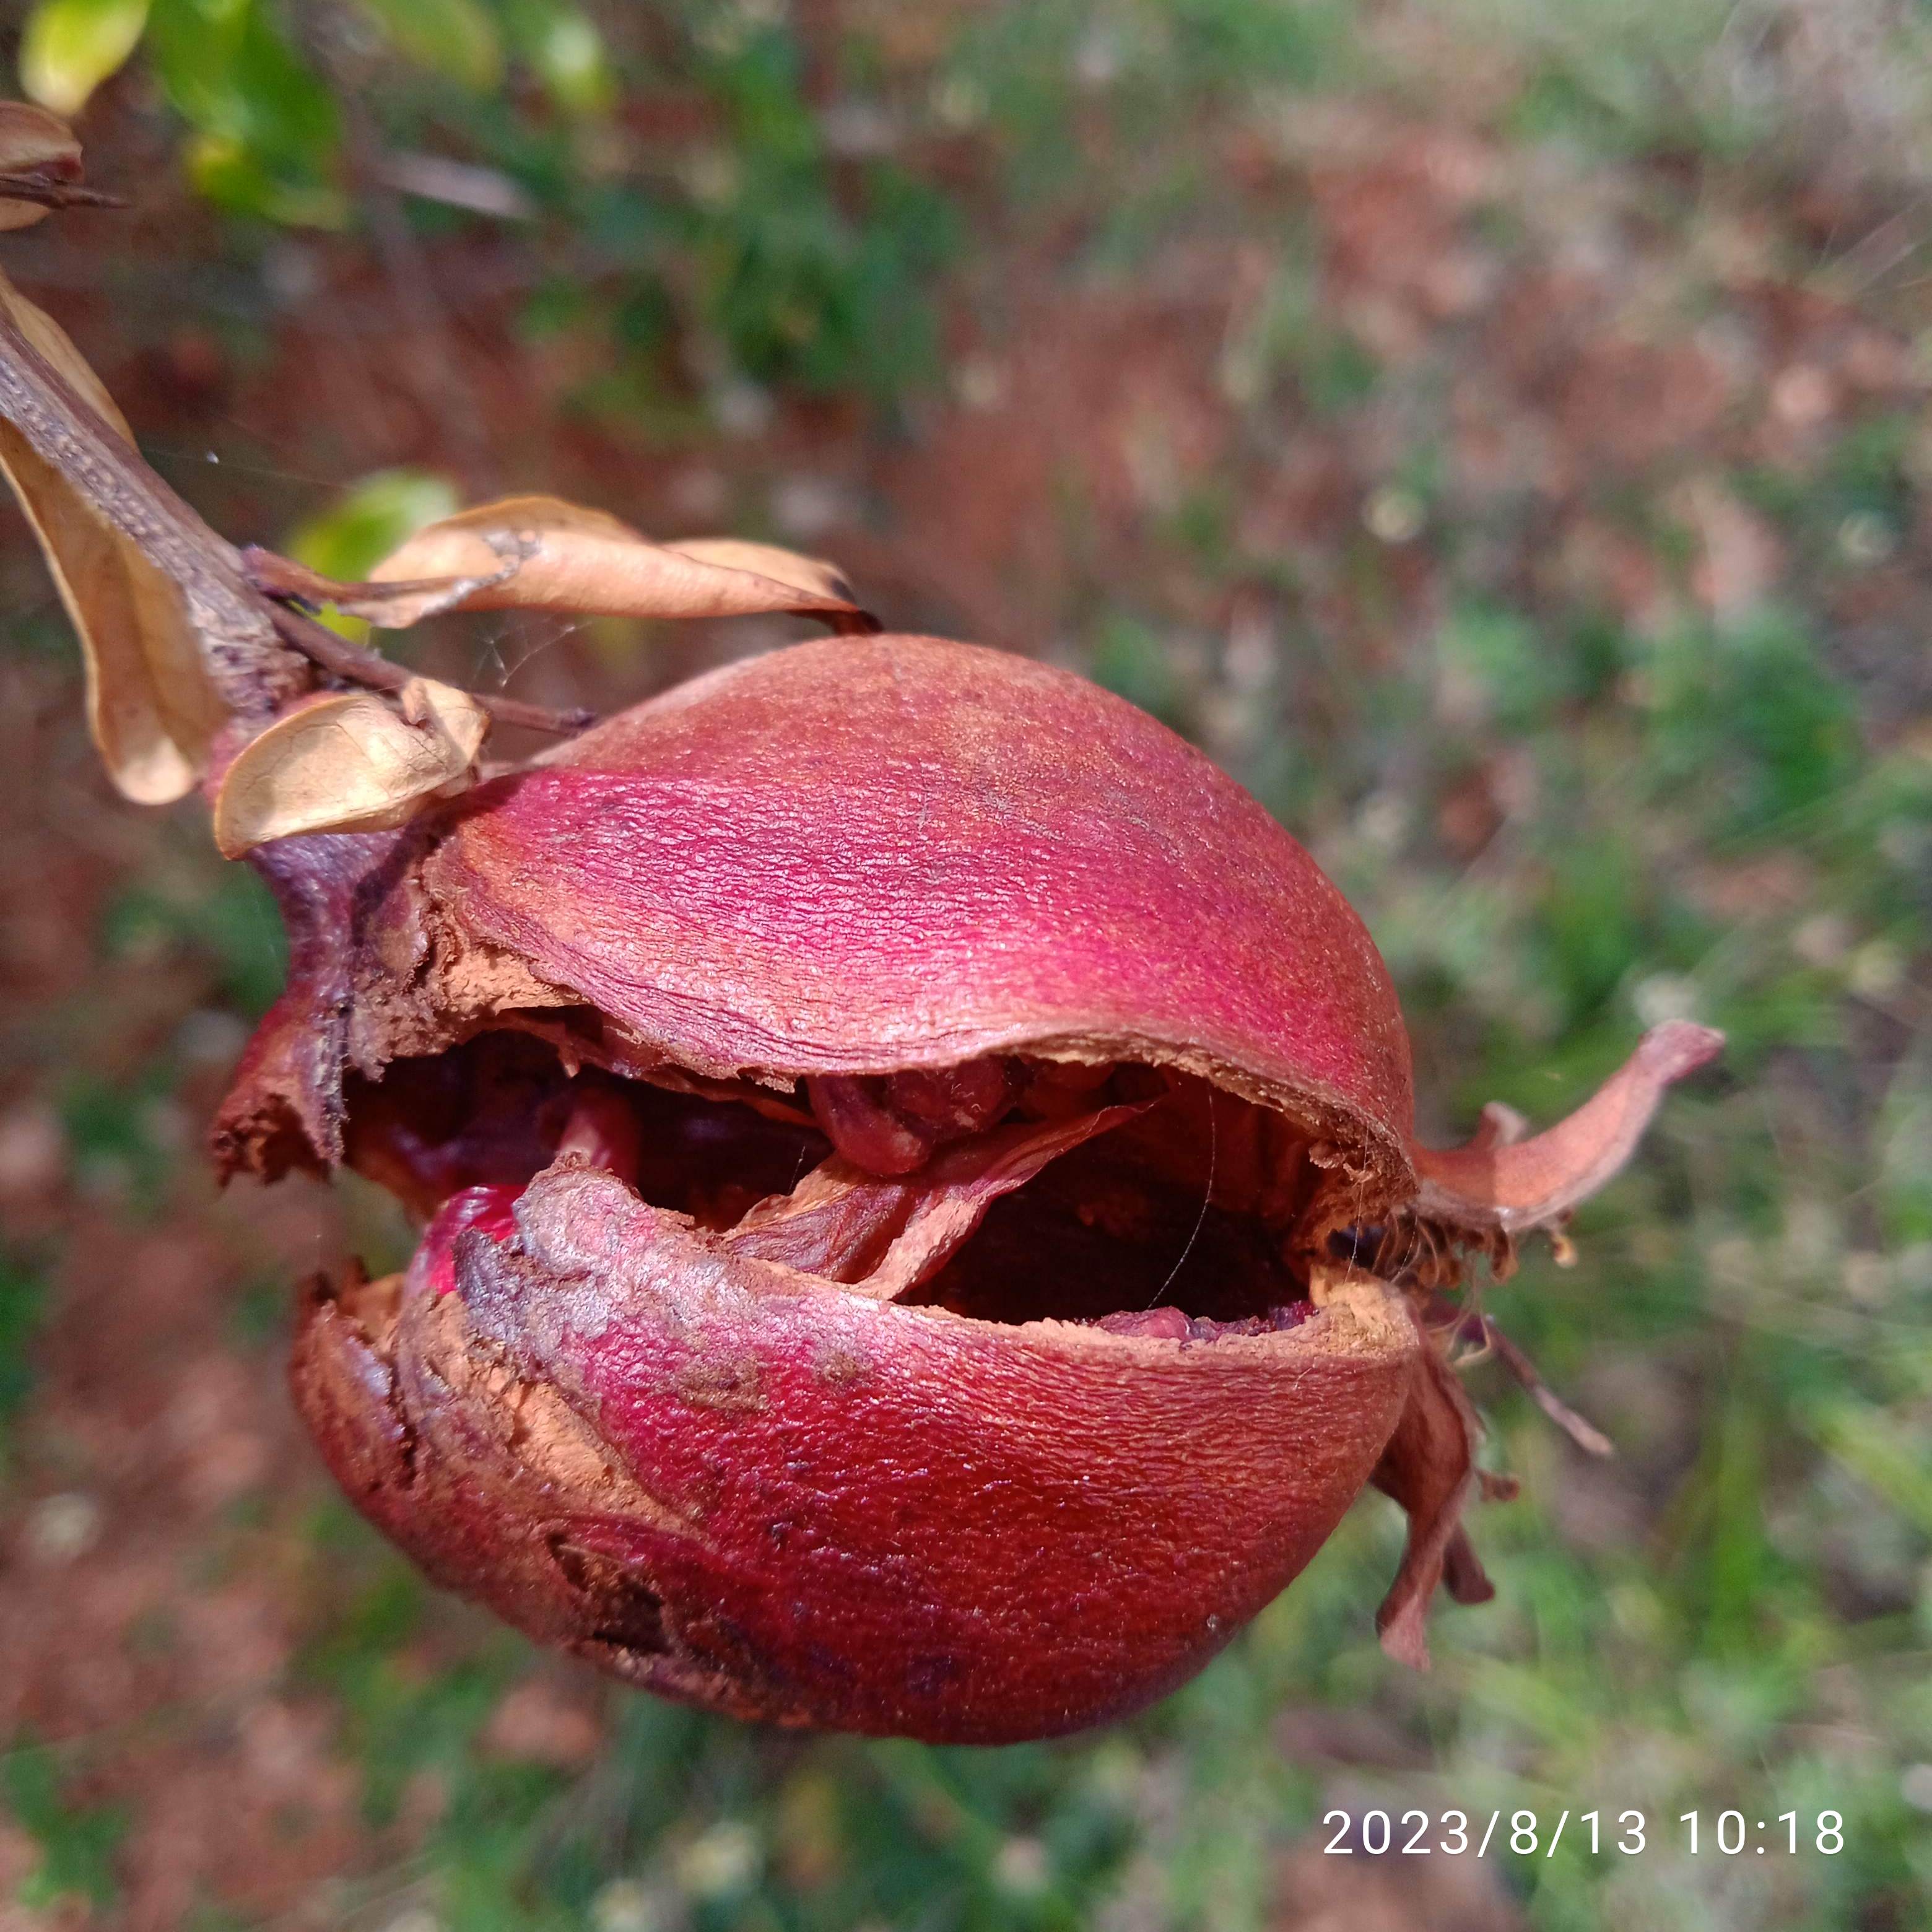
Label: Bacterial_Blight